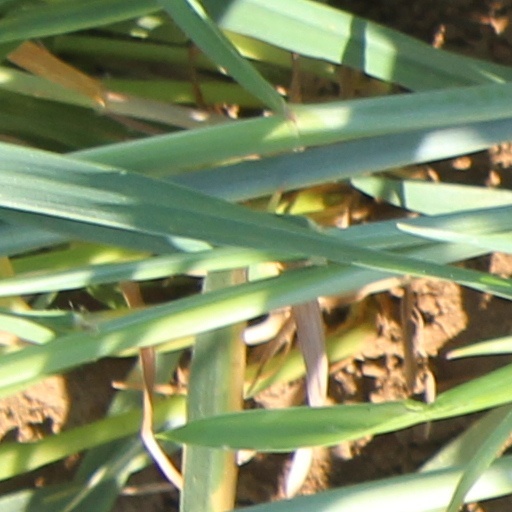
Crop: wheat